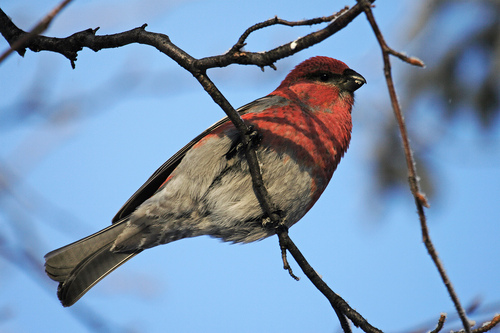
a small bird with a red breast and head, and grey lower body and tail.
a bird with a small triangular bill, red throat and breast, and gray belly.
this bird is grey with red on its head and chest and has a very short beak.
this bird has a red chest and a grey abdomen with a small bill.
this bird has red breasts and head, gray belly, and black wings.
this bird has red breasts, sides, head, and flanks, with gray covering he rest of its body.
this particular bird has a belly that is gray and red breaststhe bird has a narrow beak that slopes downwards with a red head.
this bird is gray and red in color, with a stubby black beak.
this bird has a short pointed black bill, with a red breast.
Species: Pine Grosbeak